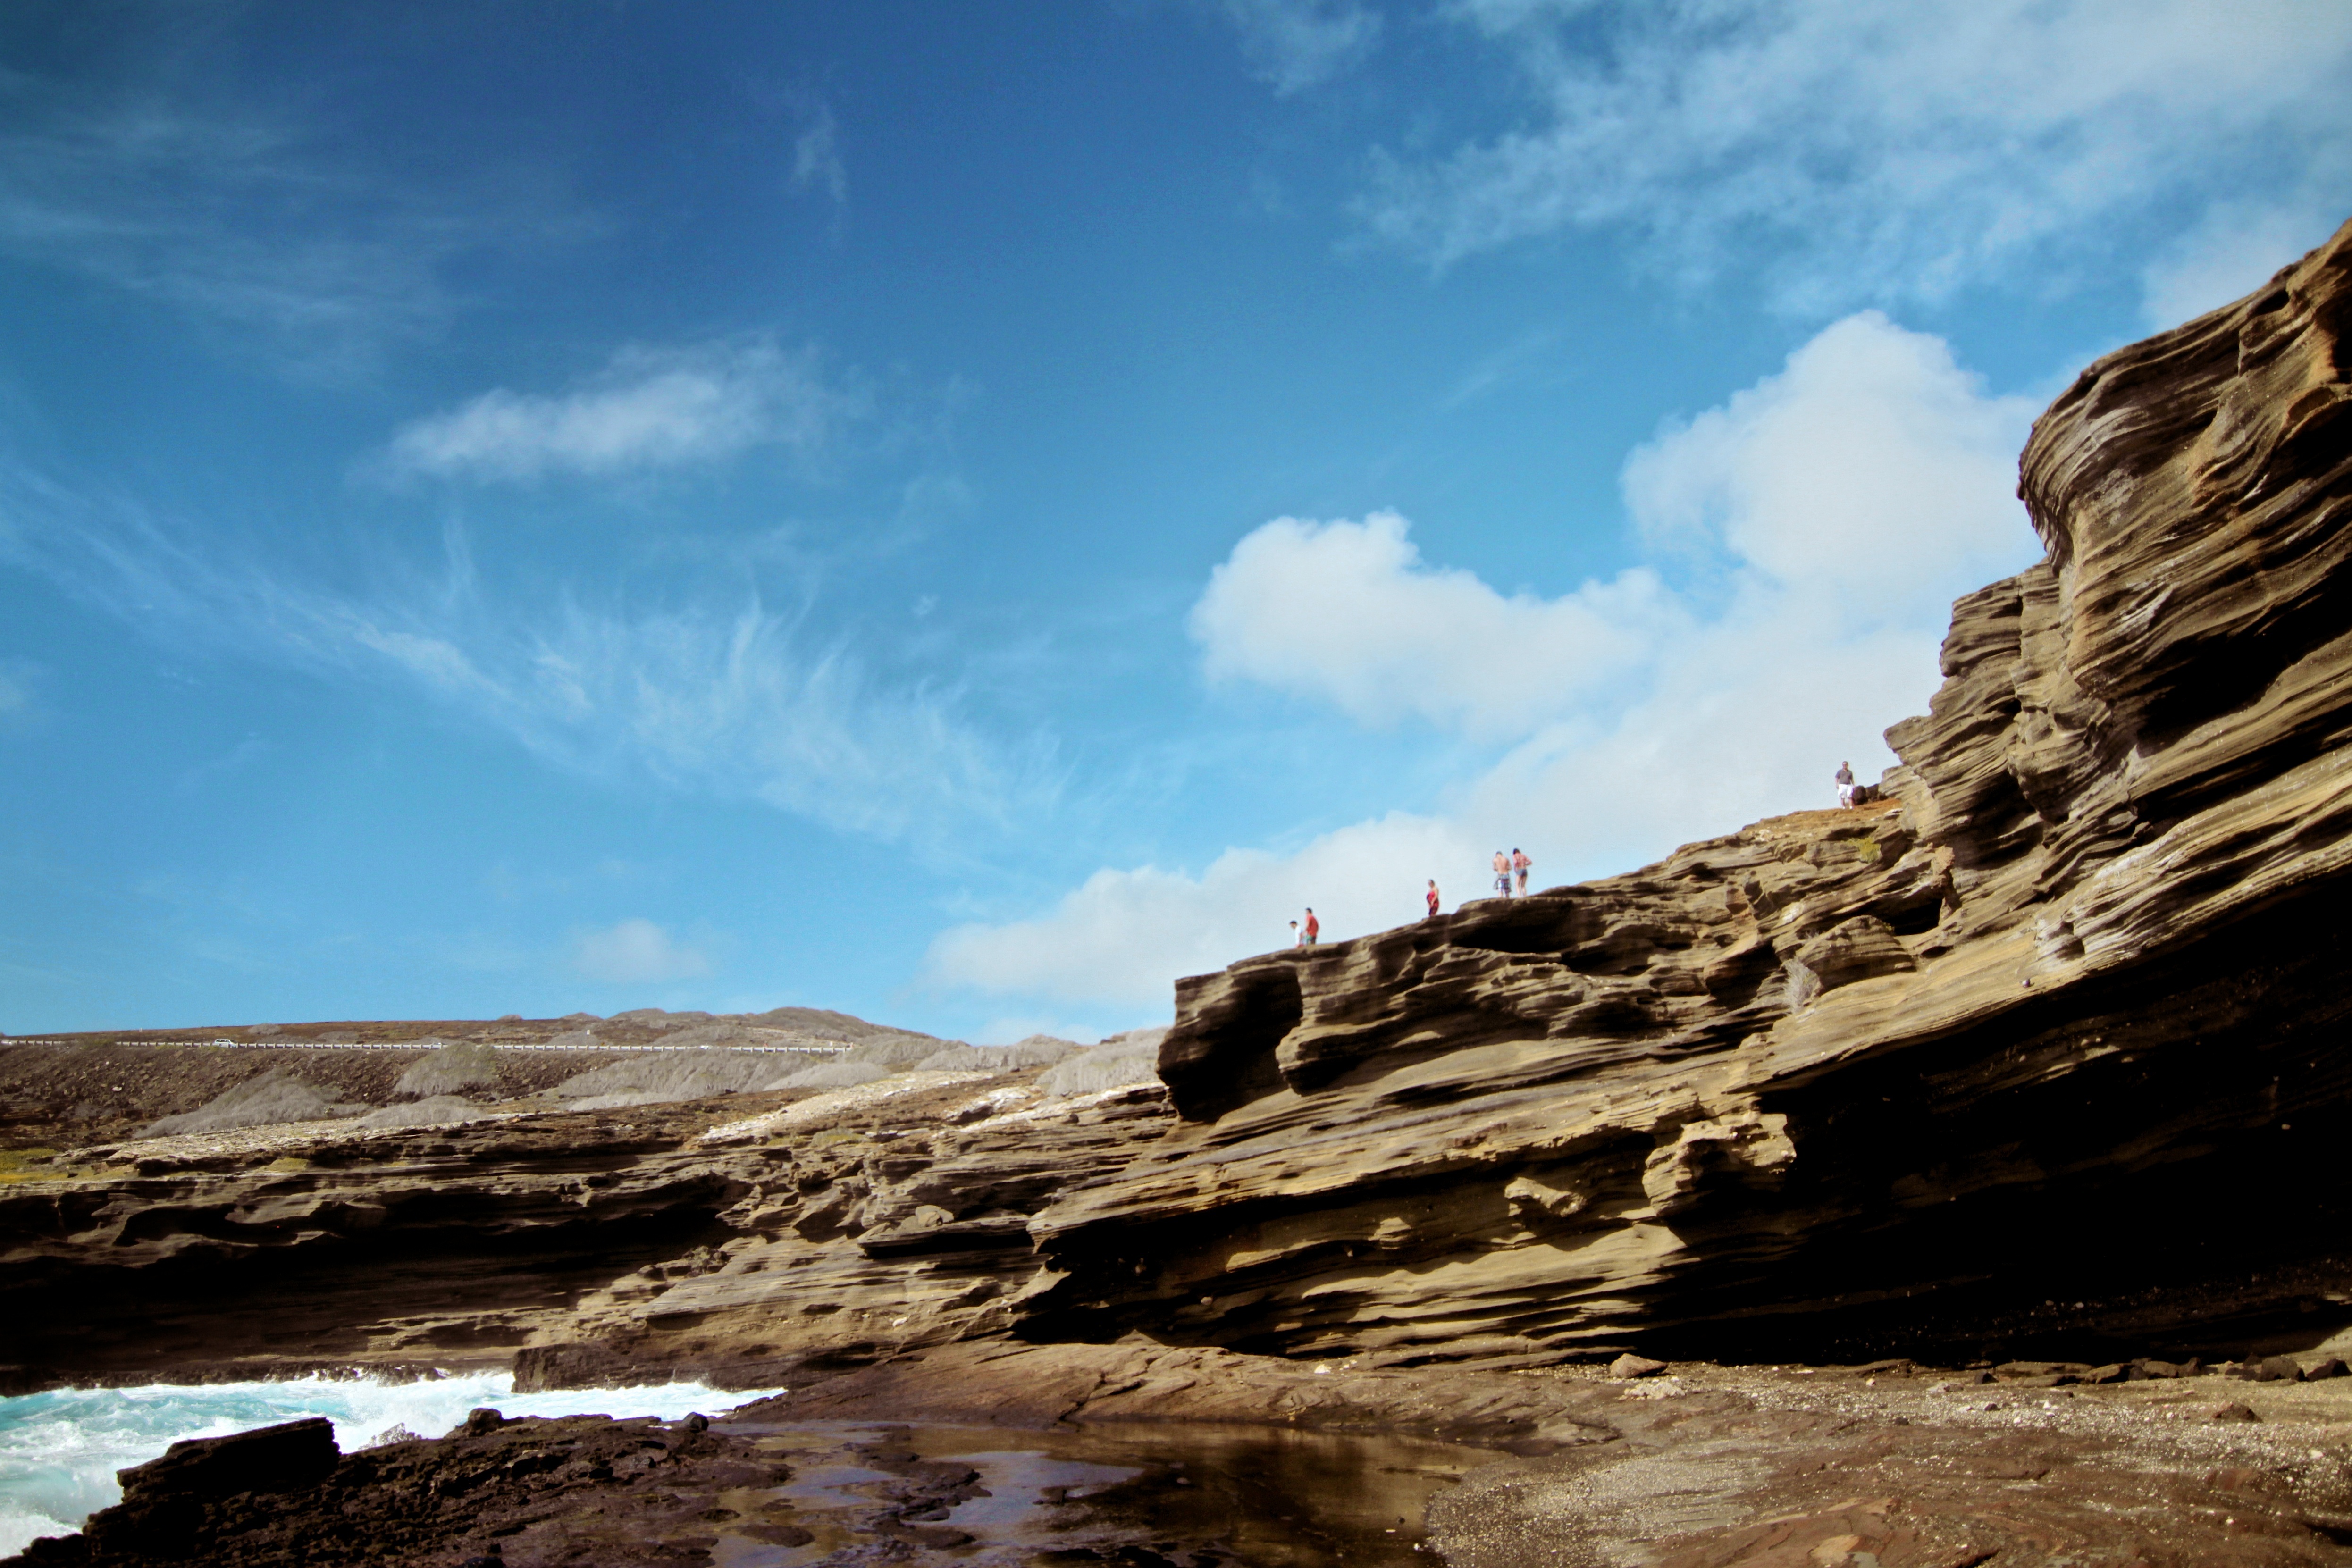
landscape, sea, coast, nature, rock, wilderness, mountain, cloud, sky, valley, formation, cliff, terrain, geology, badlands, plateau, cape, wadi, landform, natural environment, geographical feature